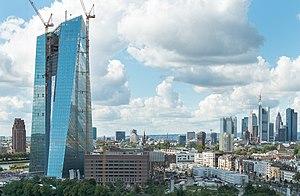
La Banque centrale européenne est la principale institution monétaire de l'Union européenne. Elle est établie le 1ᵉʳ juin 1998 sur un modèle fédéral et son siège est à Francfort-sur-le-Main, en Allemagne. Elle bénéficie d'un monopole d'émission de l'euro en tant que monnaie commune et unique de l'Union économique et monétaire, de définir les grandes orientations de politique monétaire de la zone euro et de prendre les décisions nécessaires à sa mise en œuvre : c'est-à-dire de maintenir le pouvoir d'achat de l'euro et donc la stabilité des prix dans la zone euro. Cette zone comprend actuellement les 19 pays de l'Union européenne qui ont introduit l'euro depuis 1999.
La zone euro, parfois appelée eurozone, est une zone monétaire qui regroupe les États membres de l'Union européenne qui ont adopté l'euro comme monnaie ; sur les vingt-sept États membres de l'UE, dix-neuf utilisent l'euro. Ces dix-neuf pays représentent plus de 340 millions d'habitants en 2017 pour un PIB cumulé de 11 886 milliards d'euros et un taux de chômage moyen de 4,80 % de la population active, qui est cependant plus fort chez les moins de 25 ans, proche des 20 %. La zone euro a été créée en 1999 par onze pays : Allemagne, Autriche, Belgique, Espagne, Finlande, France, Irlande, Italie, Luxembourg, Pays-Bas, Portugal, rejoints par la Grèce en 2001, par la Slovénie en 2007, par Chypre et Malte en 2008, par la Slovaquie en 2009, par l'Estonie en 2011, par la Lettonie en 2014 et par la Lituanie en 2015.